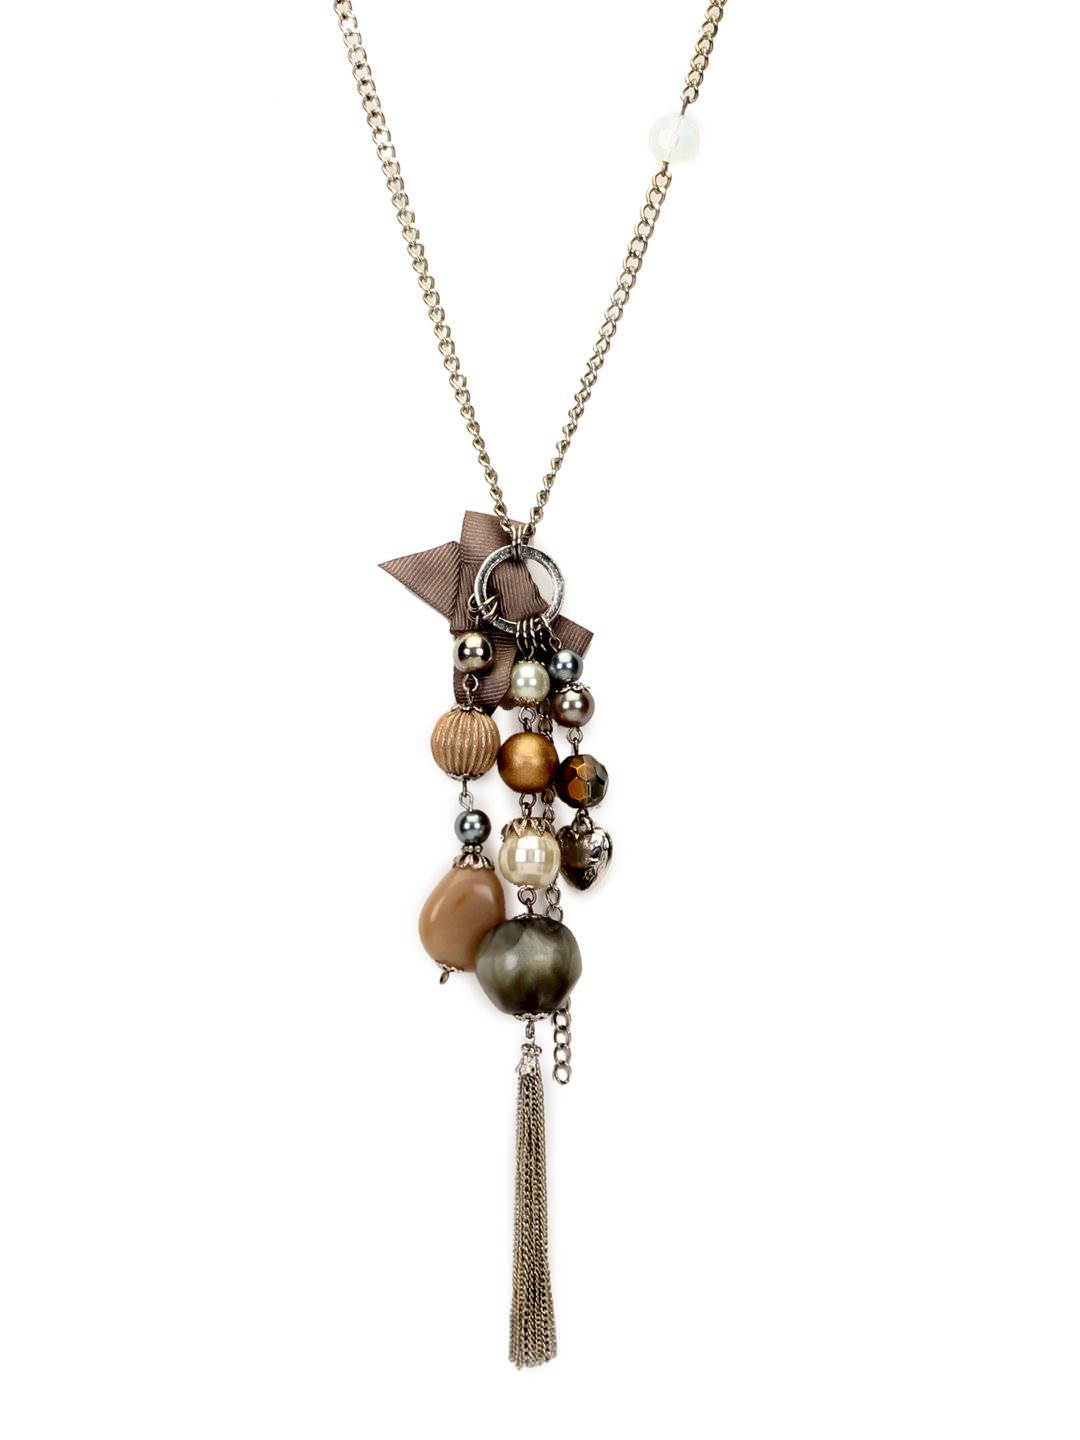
Femella Silver Necklace
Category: Accessories / Jewellery / Necklace and Chains
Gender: Women
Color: Silver
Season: Fall 2012
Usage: Casual